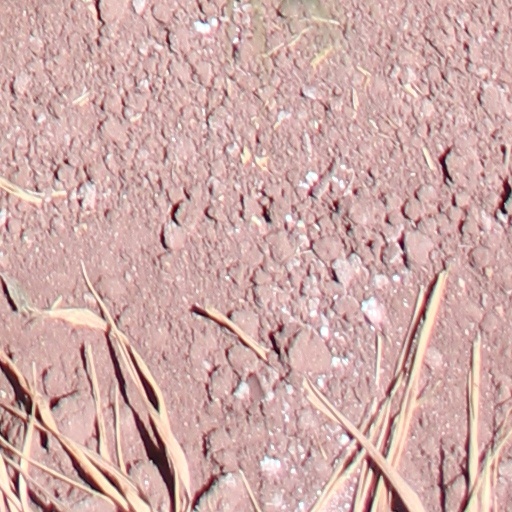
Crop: wheat